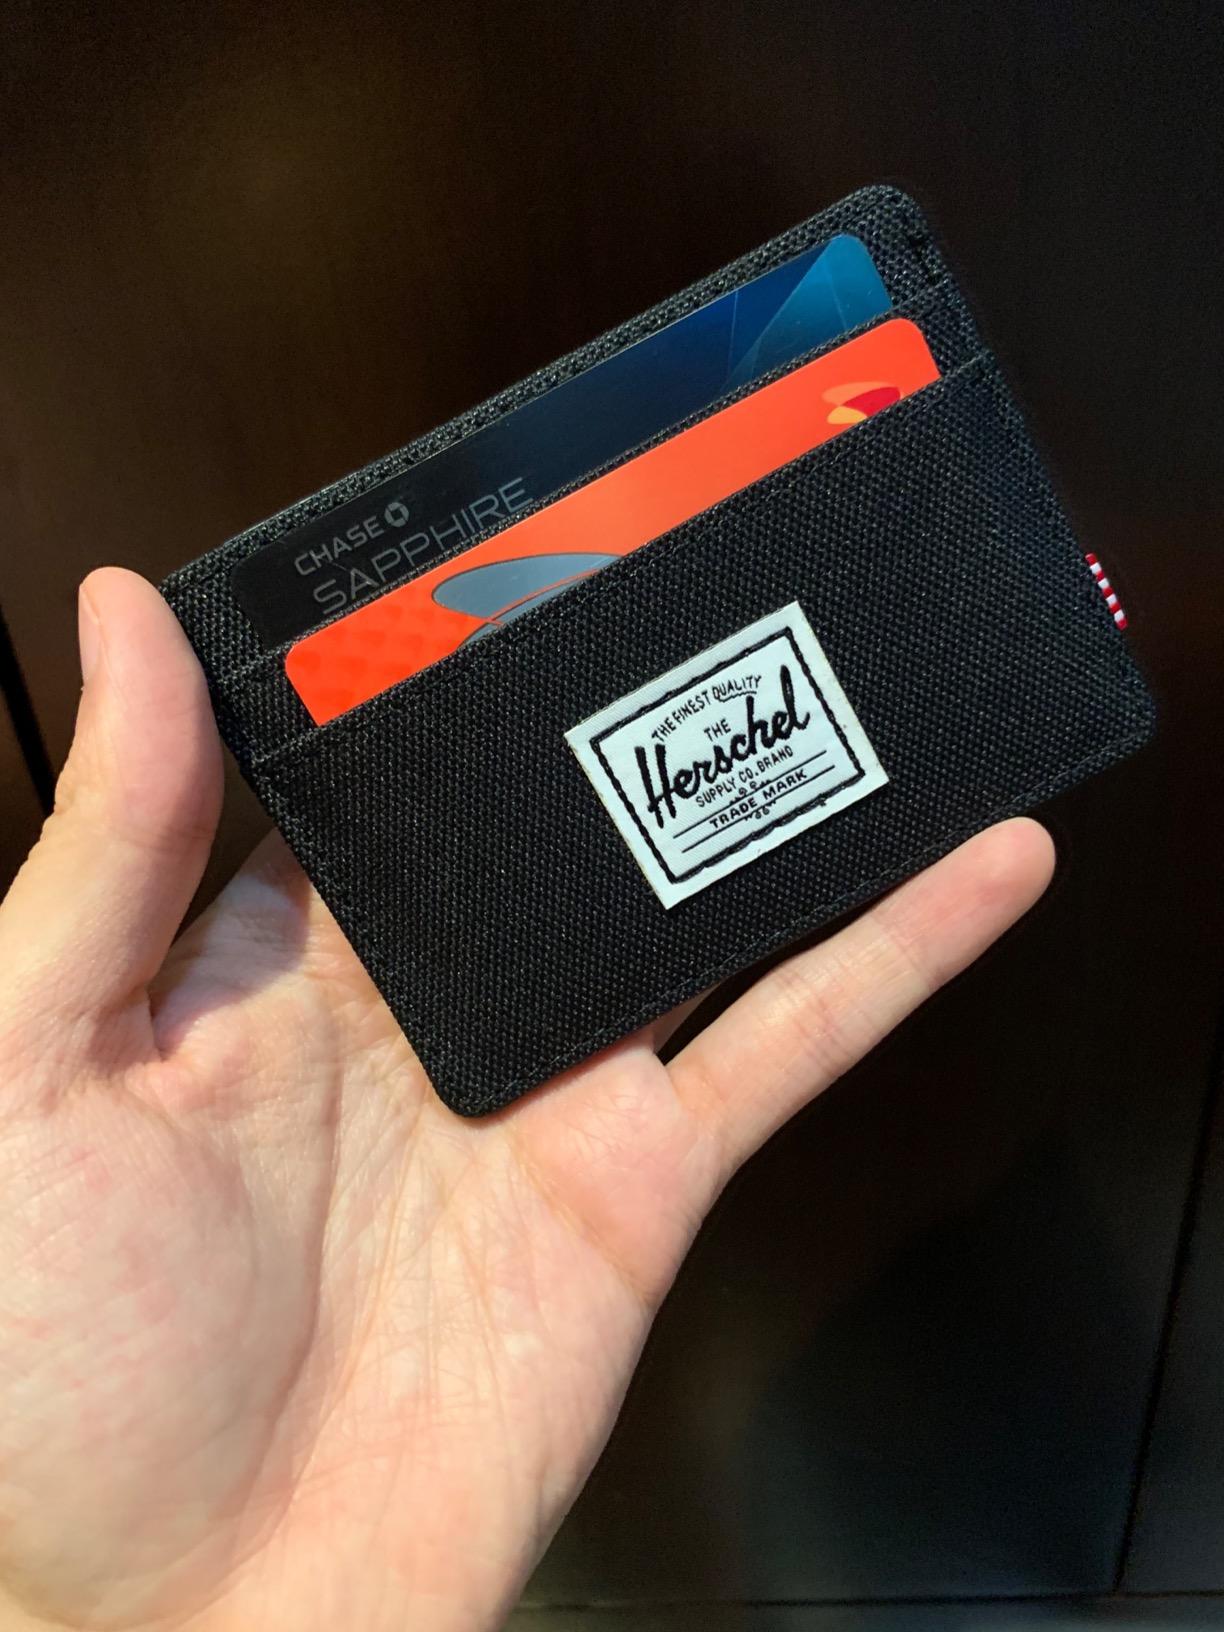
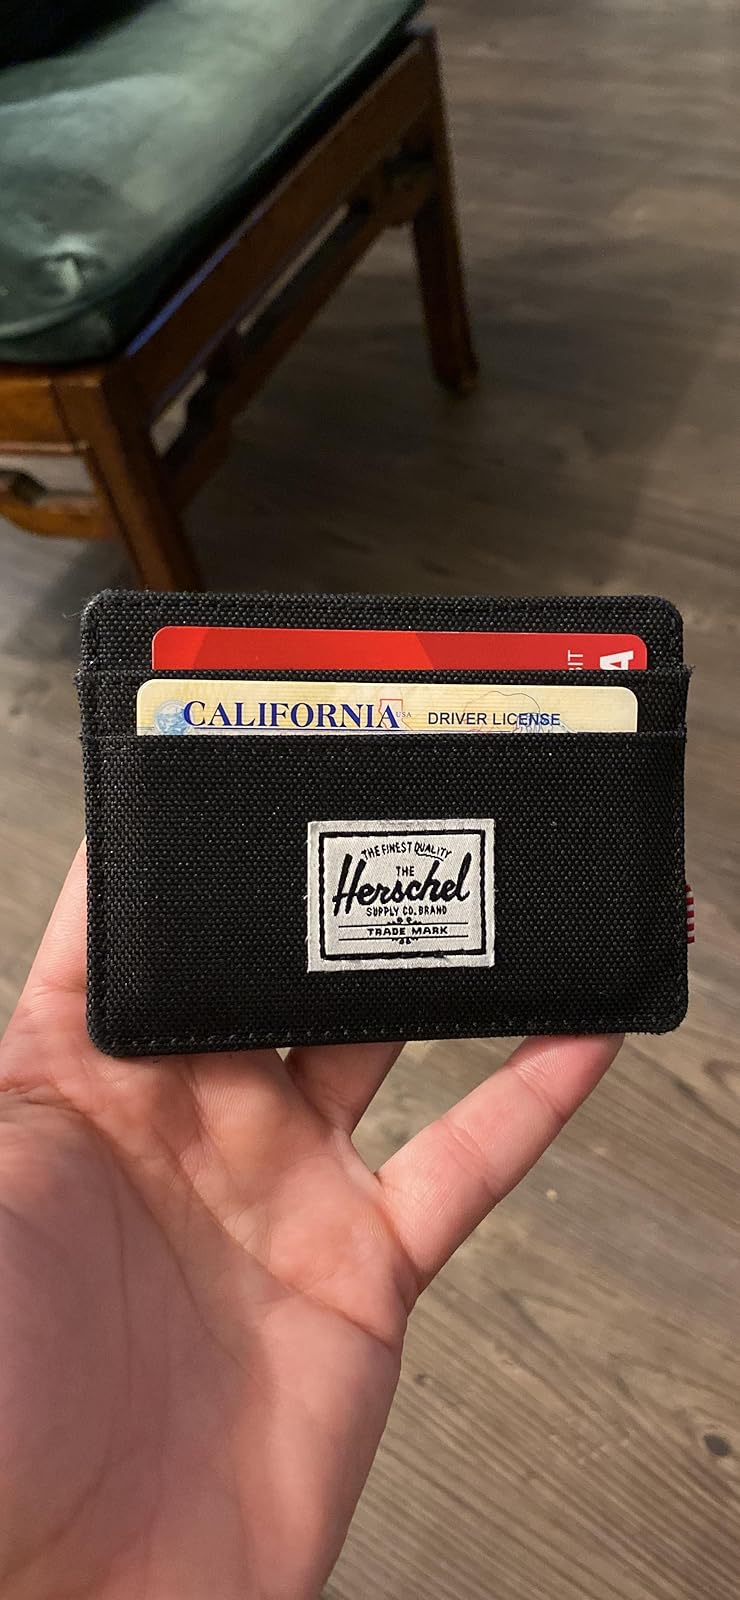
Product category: accessories_wallet
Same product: yes